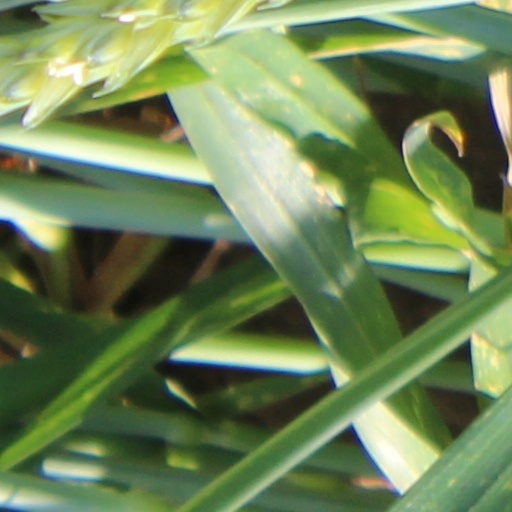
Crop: wheat